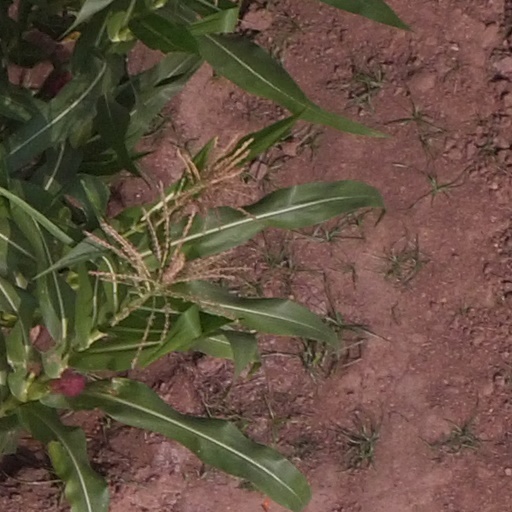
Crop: maize; corn